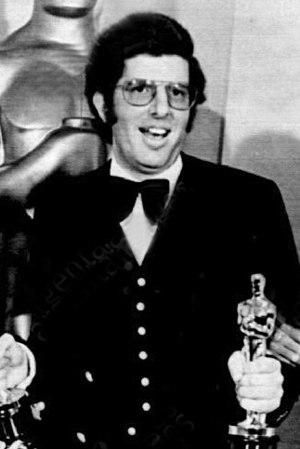
Le Grammy Award du meilleur nouvel artiste est un prix décerné depuis 1959 par la National Academy of Recording Arts and Sciences. Ce prix fait partie des quatre récompenses de la cérémonie des Grammy Awards à ne pas être restreintes à un genre musical donné, avec l'album de l'année, la chanson de l'année et l'enregistrement de l'année.
The Way We Were est une chanson américaine de Barbra Streisand, extraite de la bande originale du film Nos plus belles années. Elle fut respectivement classée nᵒ 1 au Billboard Hot 100 en 1974 et reste le single de cette année-là. Elle reçut en outre le Golden Globe de la meilleure chanson originale et l'Oscar de la meilleure chanson originale en 1974 ainsi que le Grammy Award de la chanson de l'année en 1975. Elle est classée huitième dans le Top 100 des meilleures chansons de films de l'American Film Institute.